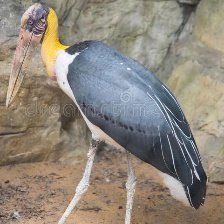
Species: LESSER ADJUTANT
Scientific name: LEPTOPTILOS JAVANICUS
ImageNet parent category: white_stork